Suzuki Aerio

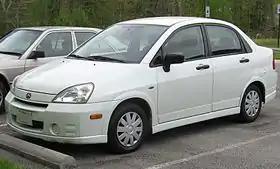
2002–2004 Suzuki Aerio sedan (pre-facelift, US)

The Suzuki Aerio (also called the Liana – "Life In A New Age" – in China, Pakistan, Europe, Israel, South Asia, Taiwan and Australia or Baleno for sedan version in Indonesia) is a subcompact car that was built by Suzuki. It was introduced in 2001 as a replacement for the Suzuki Esteem/Baleno, with a tall 5-door SX model hatchback (for maximum inner room efficiency) and a 4-door sedan body. It featured two different 16-valve gasoline inline-four engines, with 1.5-litre and 1.8-litre, this one capable of JIS. Production was discontinued in 2007 around the world and replaced by the Suzuki SX4, except in Pakistan (2006 to 2014) and China where production was continued by Changhe-Suzuki until 2019.